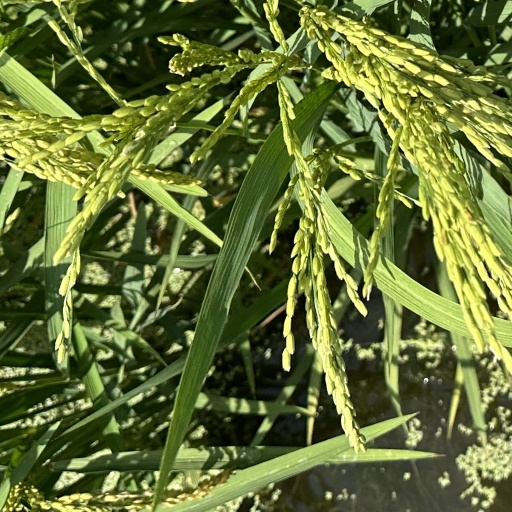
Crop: rice